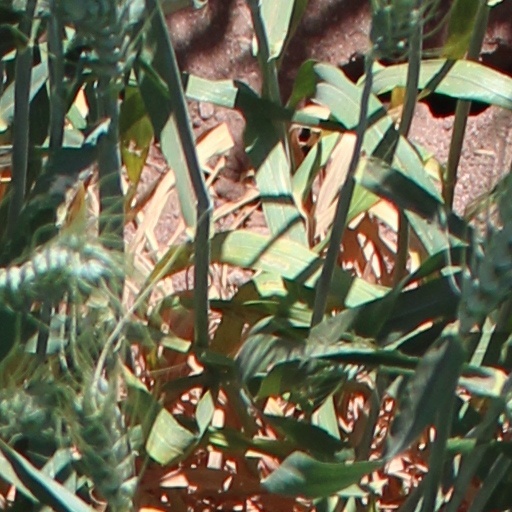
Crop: wheat